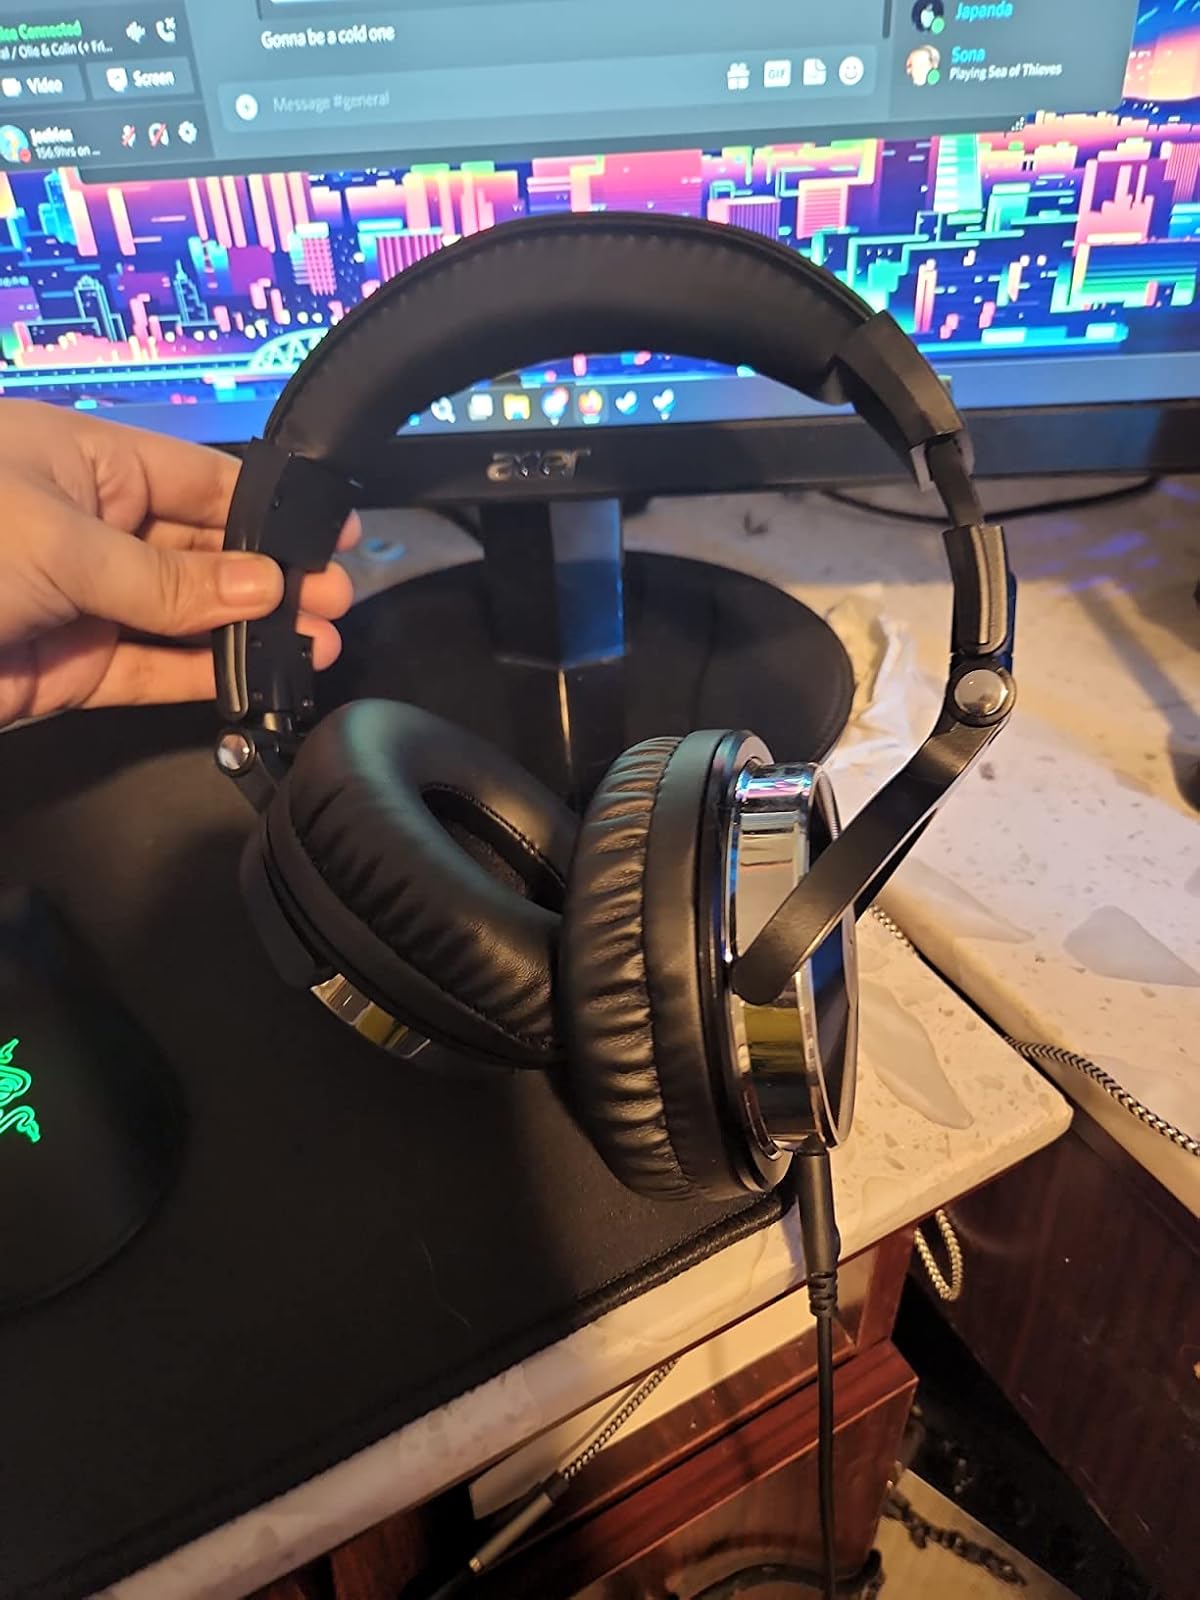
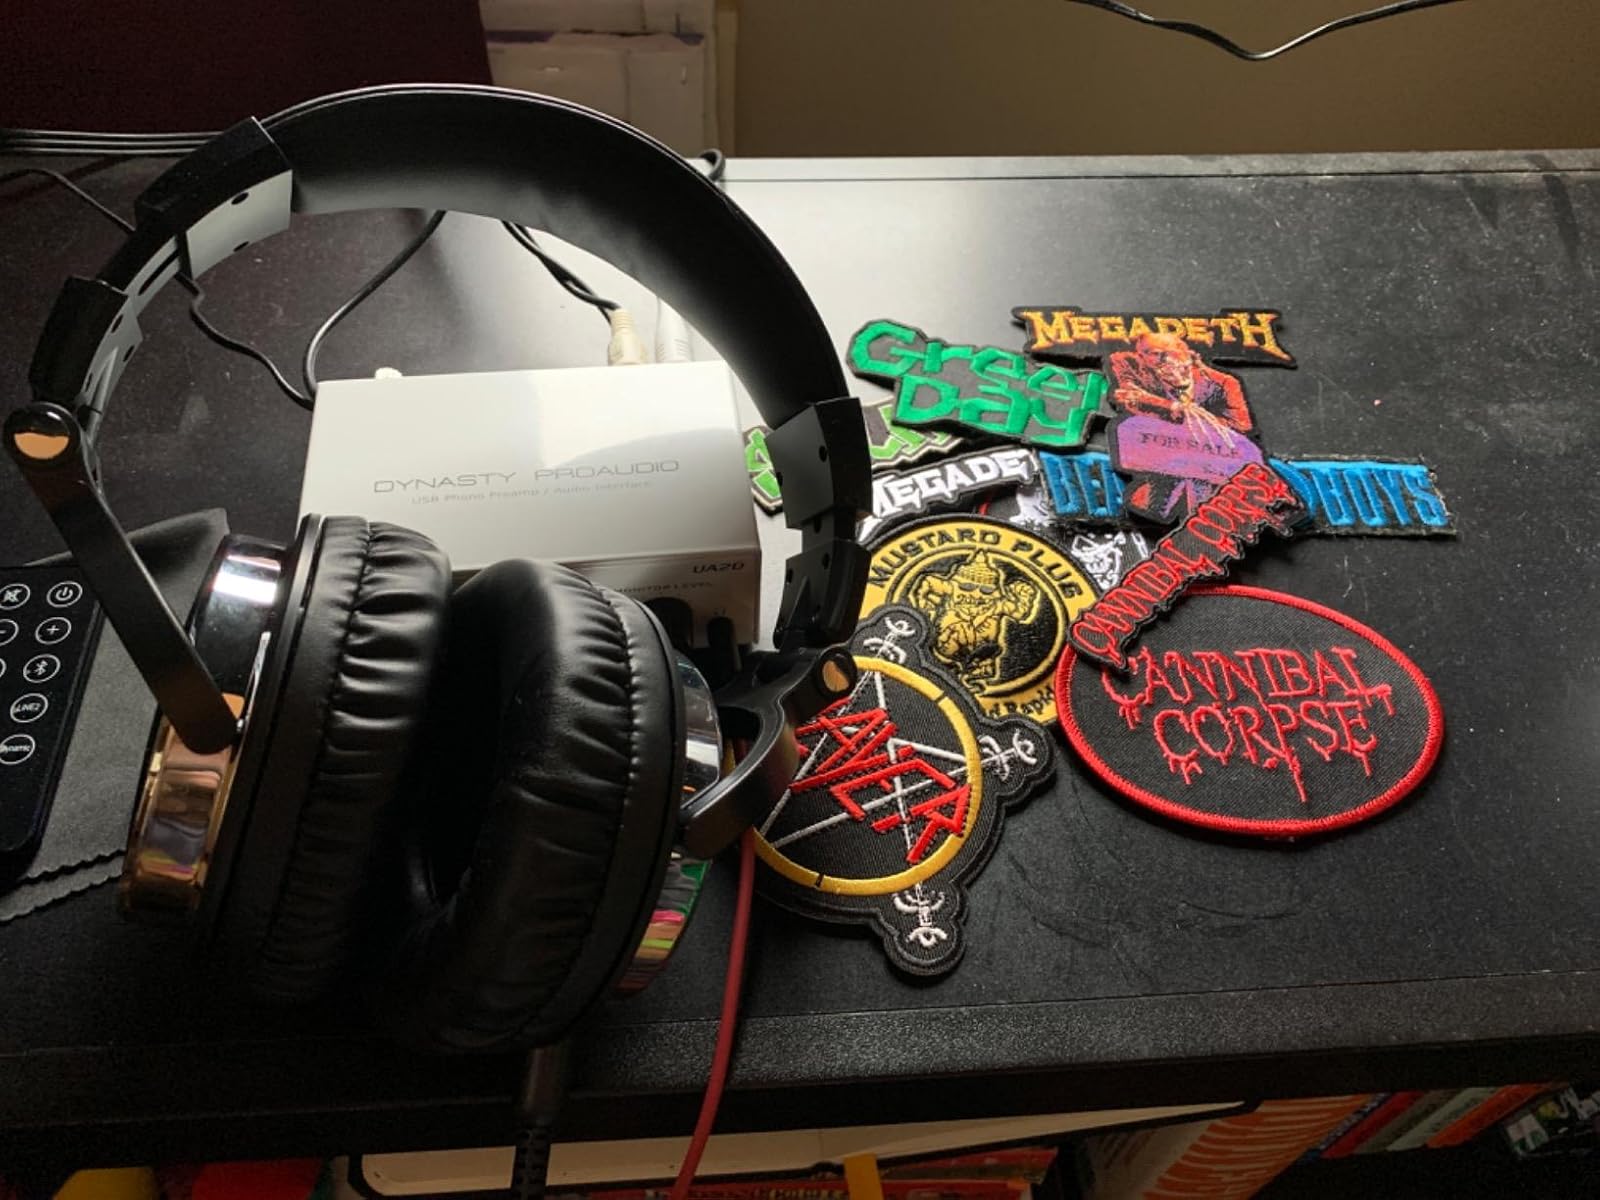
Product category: headphones
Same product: yes